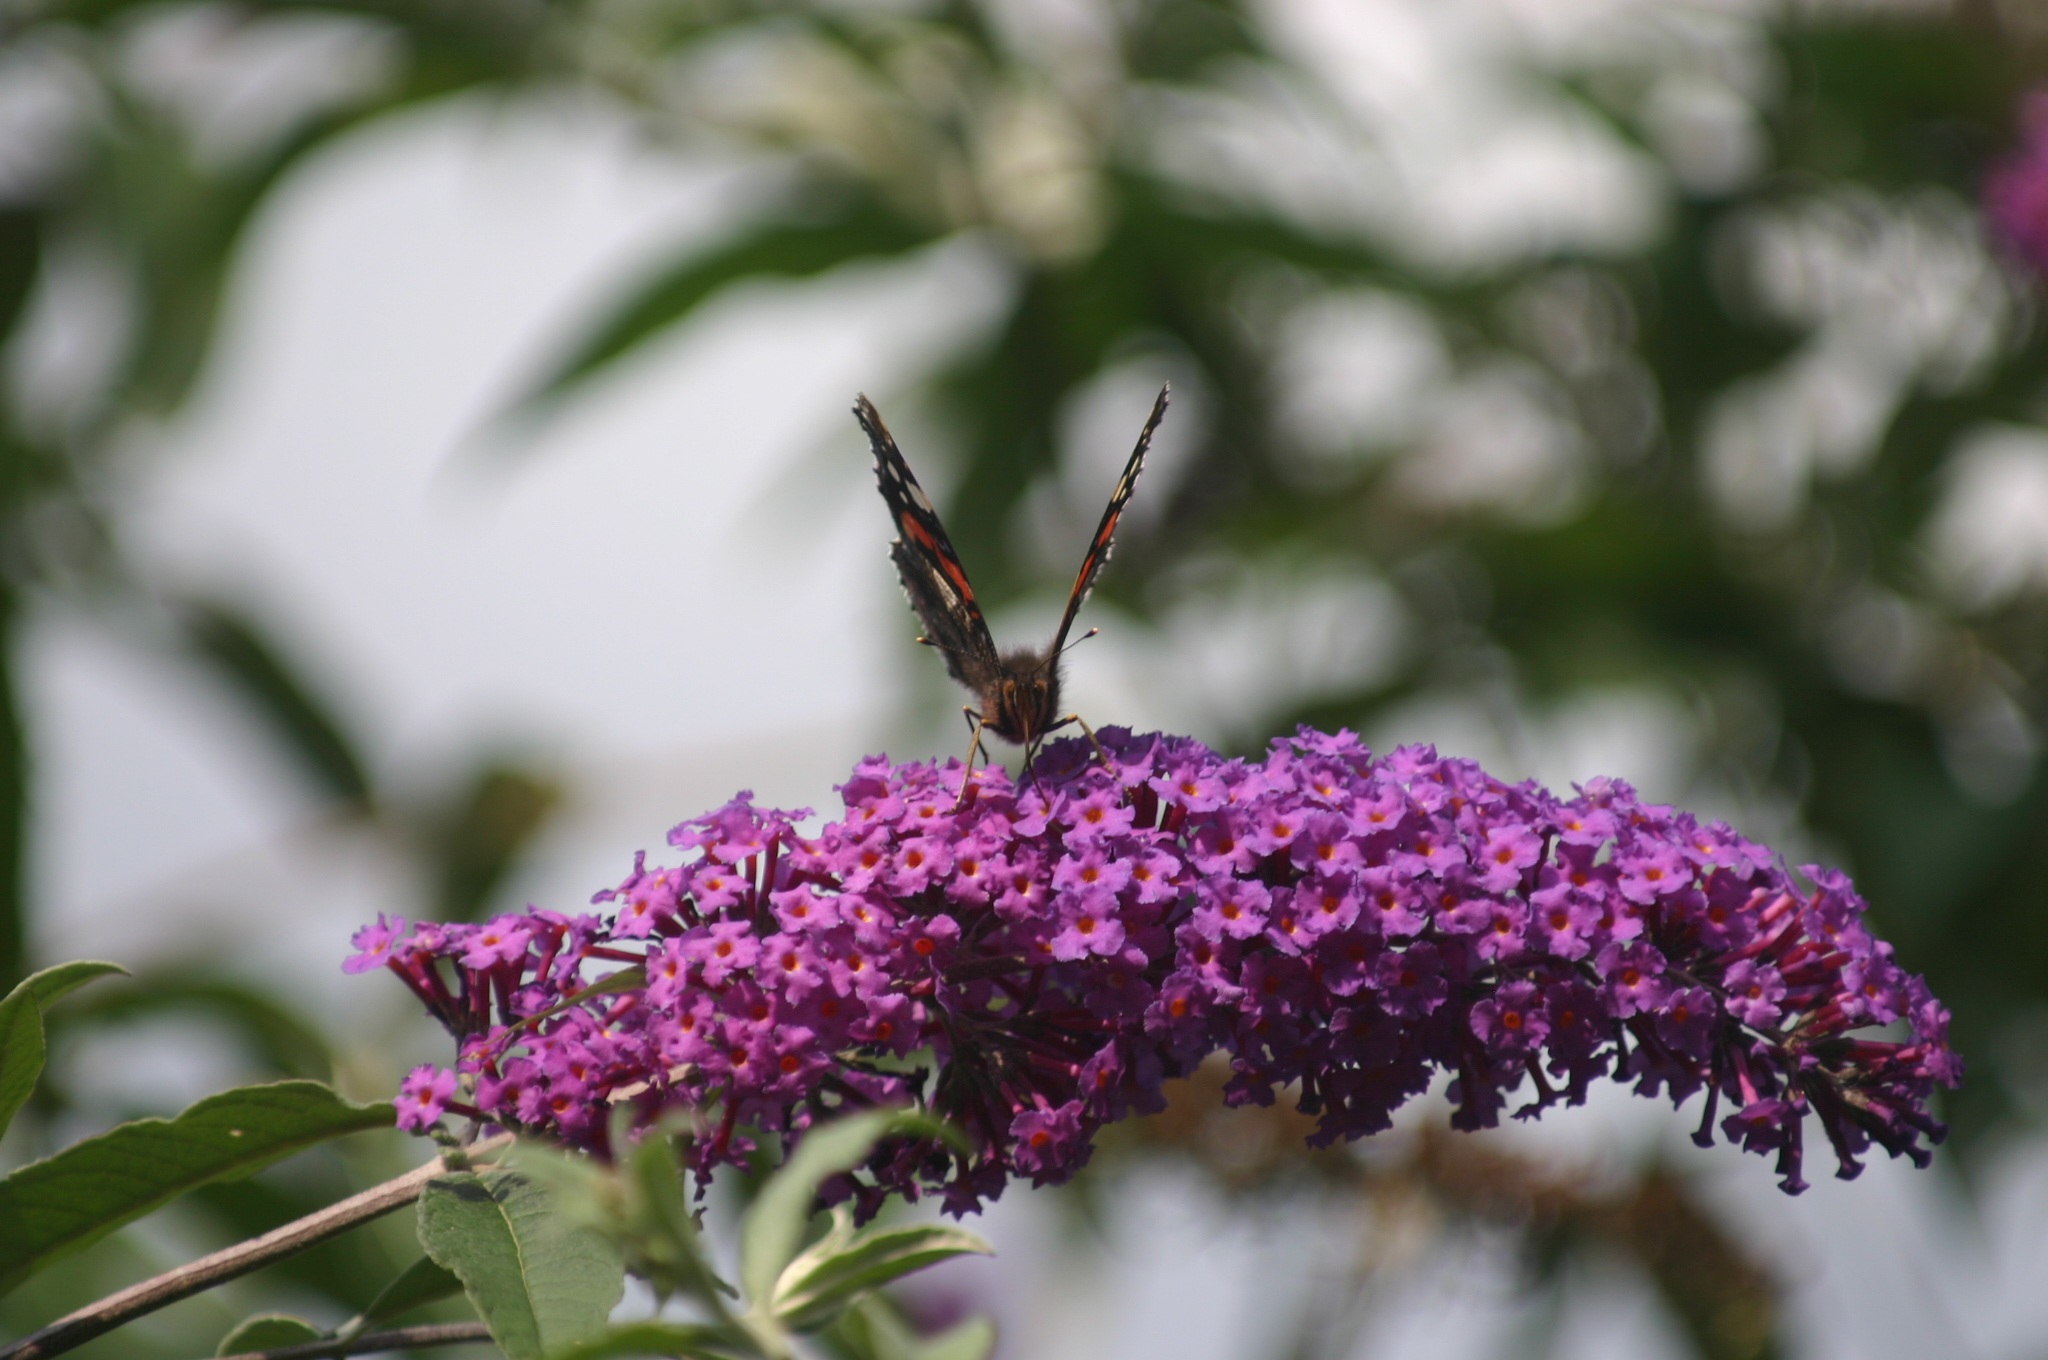
nature, branch, blossom, plant, leaf, flower, purple, summer, insect, botany, butterfly, garden, flora, fauna, invertebrate, wildflower, close up, shrub, nectar, admiral, macro photography, buddleja, pollinator, moths and butterflies